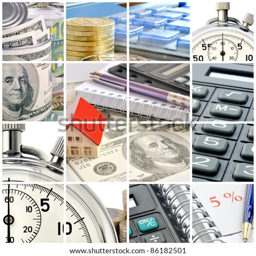
a collage of photos on the subject of business , time and money